St. Peter's Church (Queenstown, Maryland)

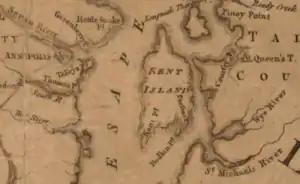
old map with island

Although Catholicism was the dominant religion for Spanish and French possessions in the colonial Americas, Catholics were "an insignificant minority in a state of practical outlawry" in the 13 English colonies. Prior to the American Revolution, Catholic church and school buildings in the English American colonies were prohibited except in Pennsylvania. The Maryland colony was unique in English colonization because of its attempt to have Catholics and Protestants live together as equals. This attempt had some significant failures.